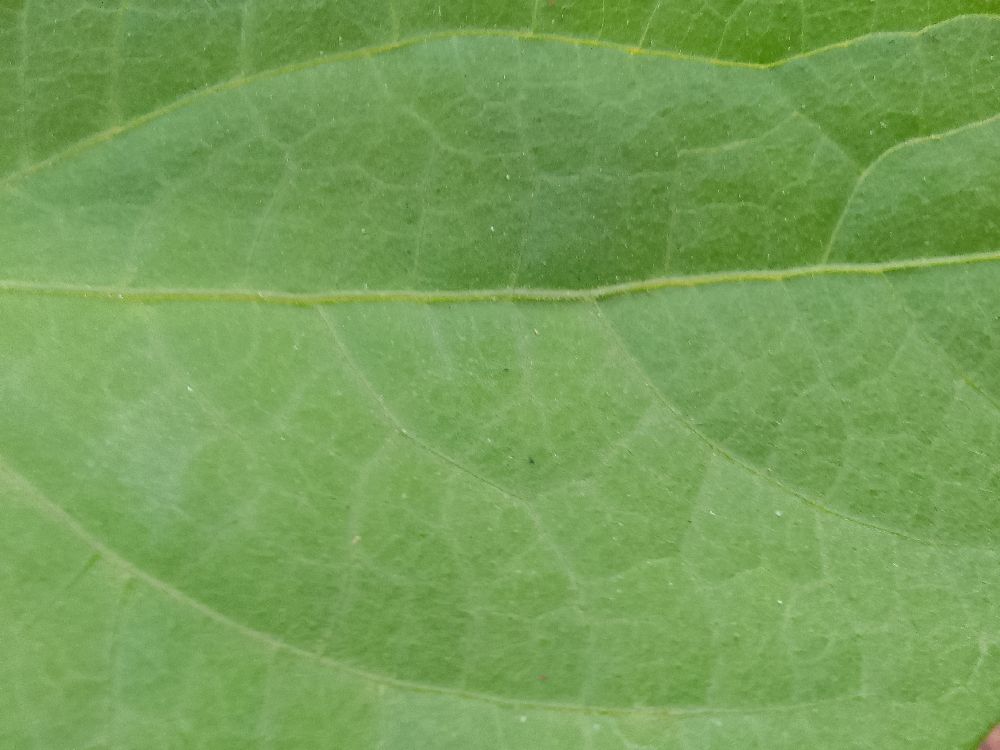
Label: healthy